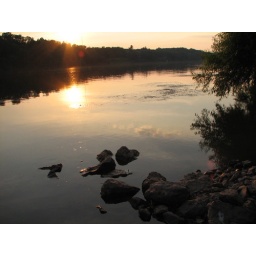
The sun is reflecting on the rocks and on the water. The clouds are reflecting in the water.